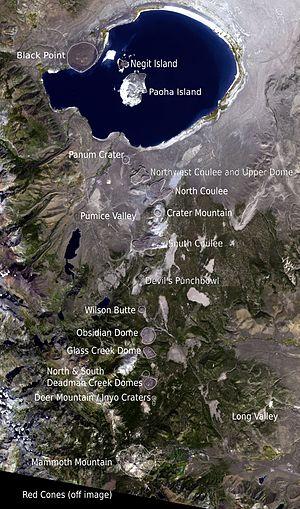
Les cratères de Mono-Inyo sont une chaîne volcanique qui s'étend sur quarante kilomètres du nord au sud, depuis Mono Lake jusqu'à Mammoth Mountain, au sein du comté de Mono, dans l'Est de l'État américain de Californie. Le champ volcanique de Mono Lake forme l'extrémité septentrionale de la chaîne et consiste en deux îles volcaniques dans le lac et un cône sur sa rive nord-ouest. La majeure partie des cratères de Mono, qui constituent l'essentiel de la partie septentrionale de la chaîne, sont des volcans phréato-magmatiques qui ont, depuis leur formation, été surmontés par des dômes de rhyolite et des coulées de lave. Les cratères d'Inyo constituent l'essentiel de la partie méridionale et sont très semblables aux précédents. L'extrémité méridionale de la chaîne, appelée Red Cones, est formée de cratères d'où sortent des fumeroles et de cônes de cendres, autour de Mammoth Mountain.